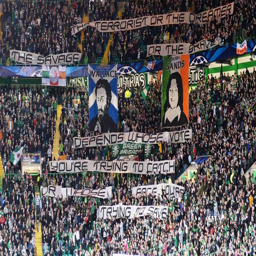
football team have been fined by sports association over fans displaying a political banner